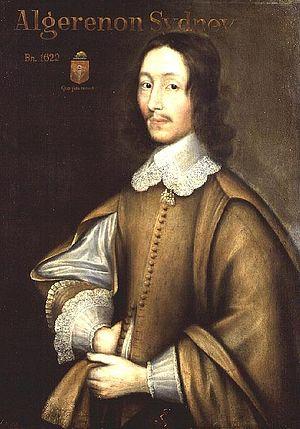
Algernon Sydney ou Sidney est un homme politique anglais, théoricien politique et adversaire du roi Charles II d'Angleterre, qui s'est impliqué dans un complot contre le roi et a été exécuté pour trahison.